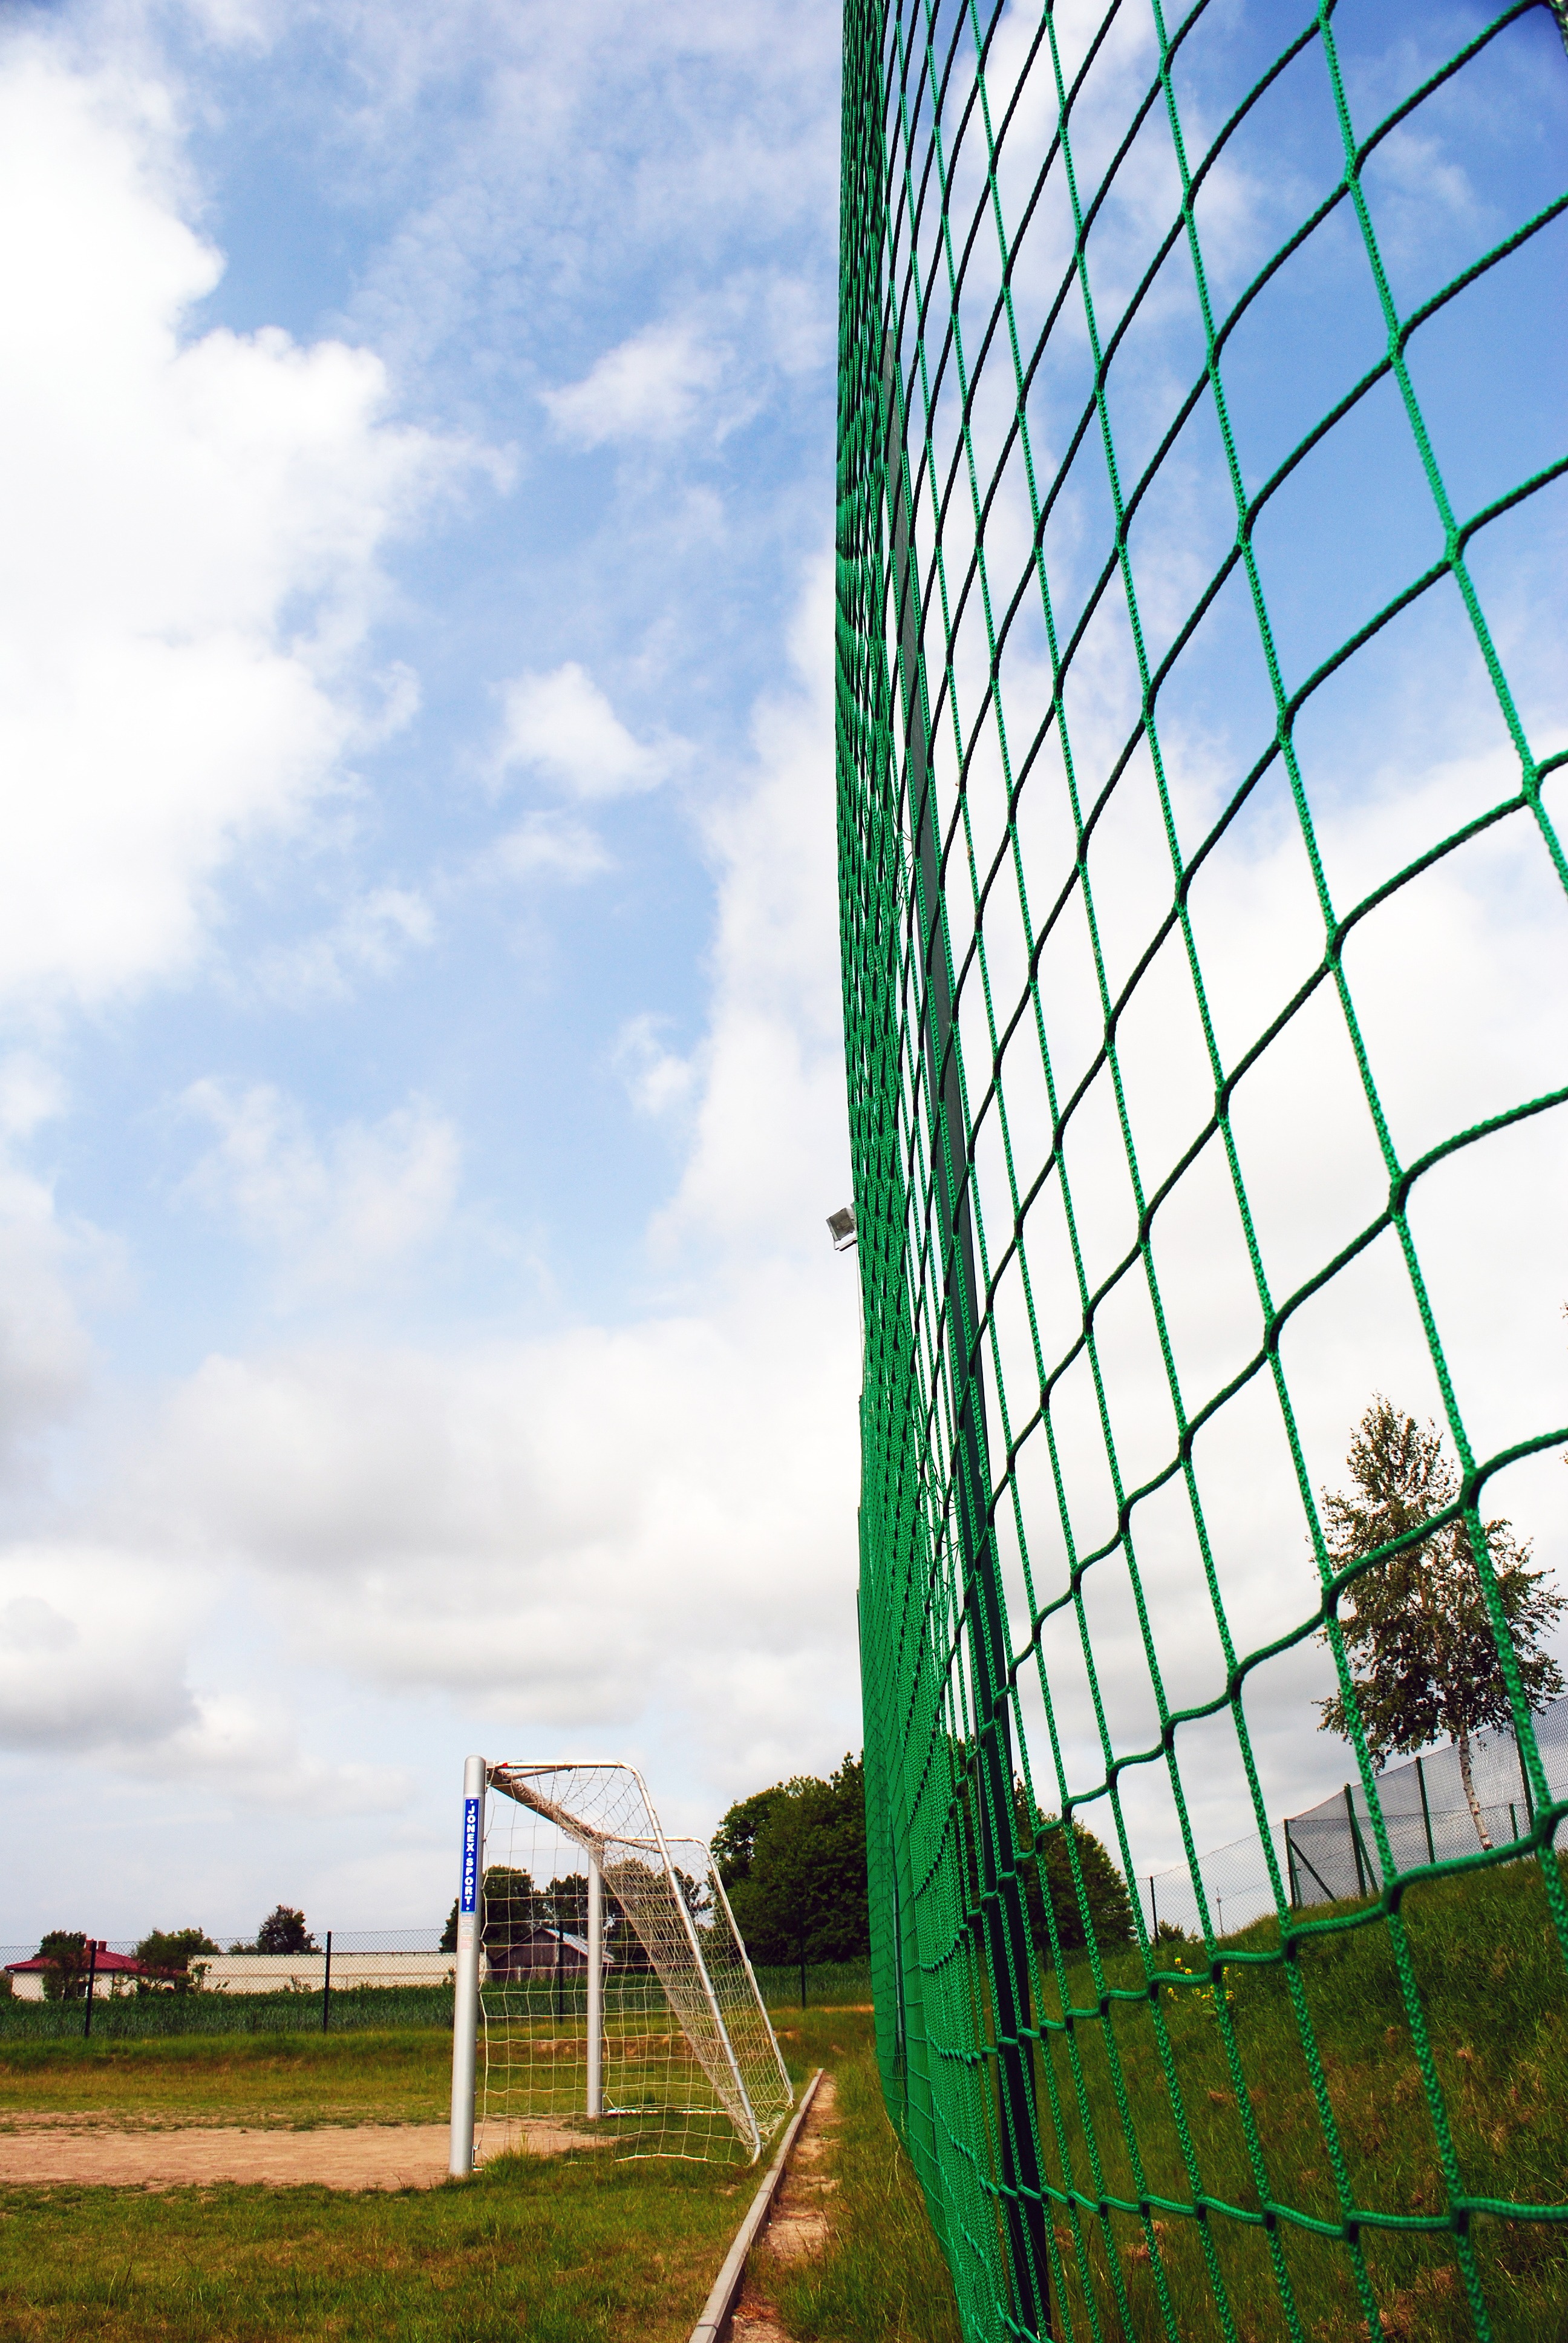
architecture, skyscraper, football, stadium, net, the pitch, the grid, atmosphere of earth, outdoor structure